Answer in natural language. Consider the 3D positions of the objects in the scene and not just the 2D positions in the image. Is the centerpoint of  gray rectangle sofa at a higher height than block colour dresser? Choose between the following options: yes or no
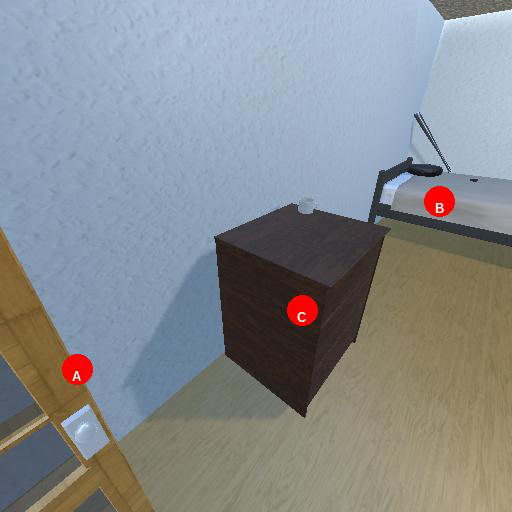
<answer>yes</answer>